Point groups in three dimensions

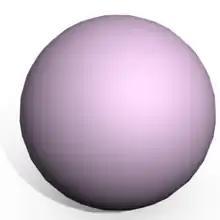
An unmarked sphere has O(3) symmetry.

The whole O(3) is the symmetry group of spherical symmetry; SO(3) is the corresponding rotation group. The other infinite isometry groups consist of all rotations about an axis through the origin, and those with additionally reflection in the planes through the axis, and/or reflection in the plane through the origin, perpendicular to the axis. Those with reflection in the planes through the axis, with or without reflection in the plane through the origin perpendicular to the axis, are the symmetry groups for the two types of cylindrical symmetry. Any 3D shape (subset of R) having infinite rotational symmetry must also have mirror symmetry for every plane through the axis. Physical objects having infinite rotational symmetry will also have the symmetry of mirror planes through the axis, but vector fields may not, for instance the velocity vectors of a cone rotating about its axis, or the magnetic field surrounding a wire.